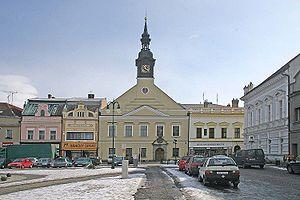
Vysoké Mýto est une ville du district d'Ústí nad Orlicí, dans la région de Pardubice, en Tchéquie. Sa population s'élevait à 12 318 habitants en 2019.